Panda vs. Aliens

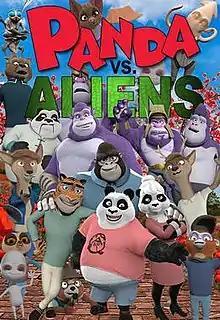
Film poster

Panda vs. Aliens is a 2021 animated sci-fi film written, directed and starring Sean Patrick O'Reiley, released on April 9, 2021. The film features "The Unknowns", which are characters licensed from POW! Entertainment by Stan Lee who also served as executive producer until his death in November 2018.